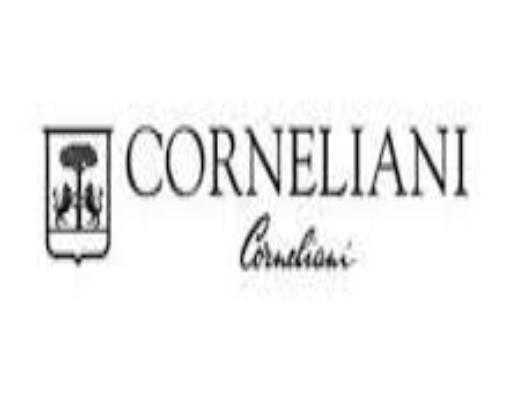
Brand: corneliani
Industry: Clothes